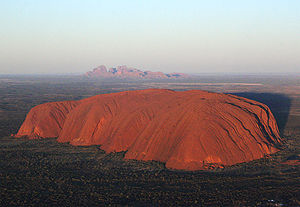
Uluru-Kata Tjuta
Morgen ved Uluru (Ayers Rock) og Kata Tjuta (The Olgas) i baggrunden
"Uluru-Kata Tjuta nationalparken dækker et areal på 132.566 ha med tørkeprægede økosystemer. Den ligger tæt på Australiens centrum i det traditionelle hjemland for de oprindelige folk, Pitjantjatjara and Yankunytjatjara, som ofte blot kaldes Anangu. Parken ejes af ""Traditional Aboriginal Owners"" og den bliver vedligeholdt i et samarbejde mellem ""Traditional Owners"" og den nationale, australske naturparkforvaltning.